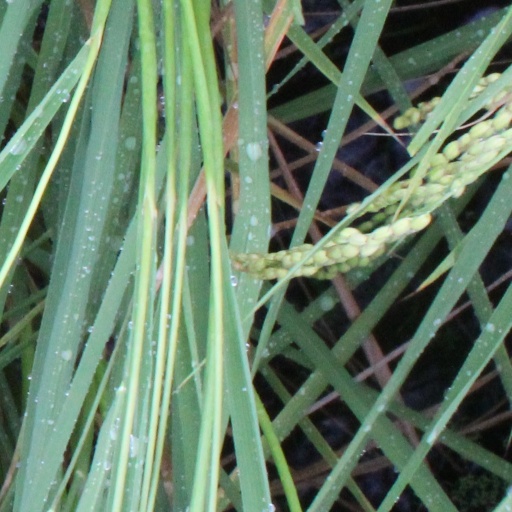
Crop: rice